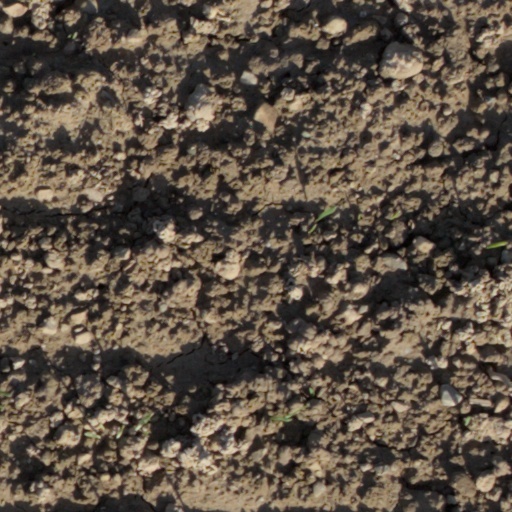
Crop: wheat